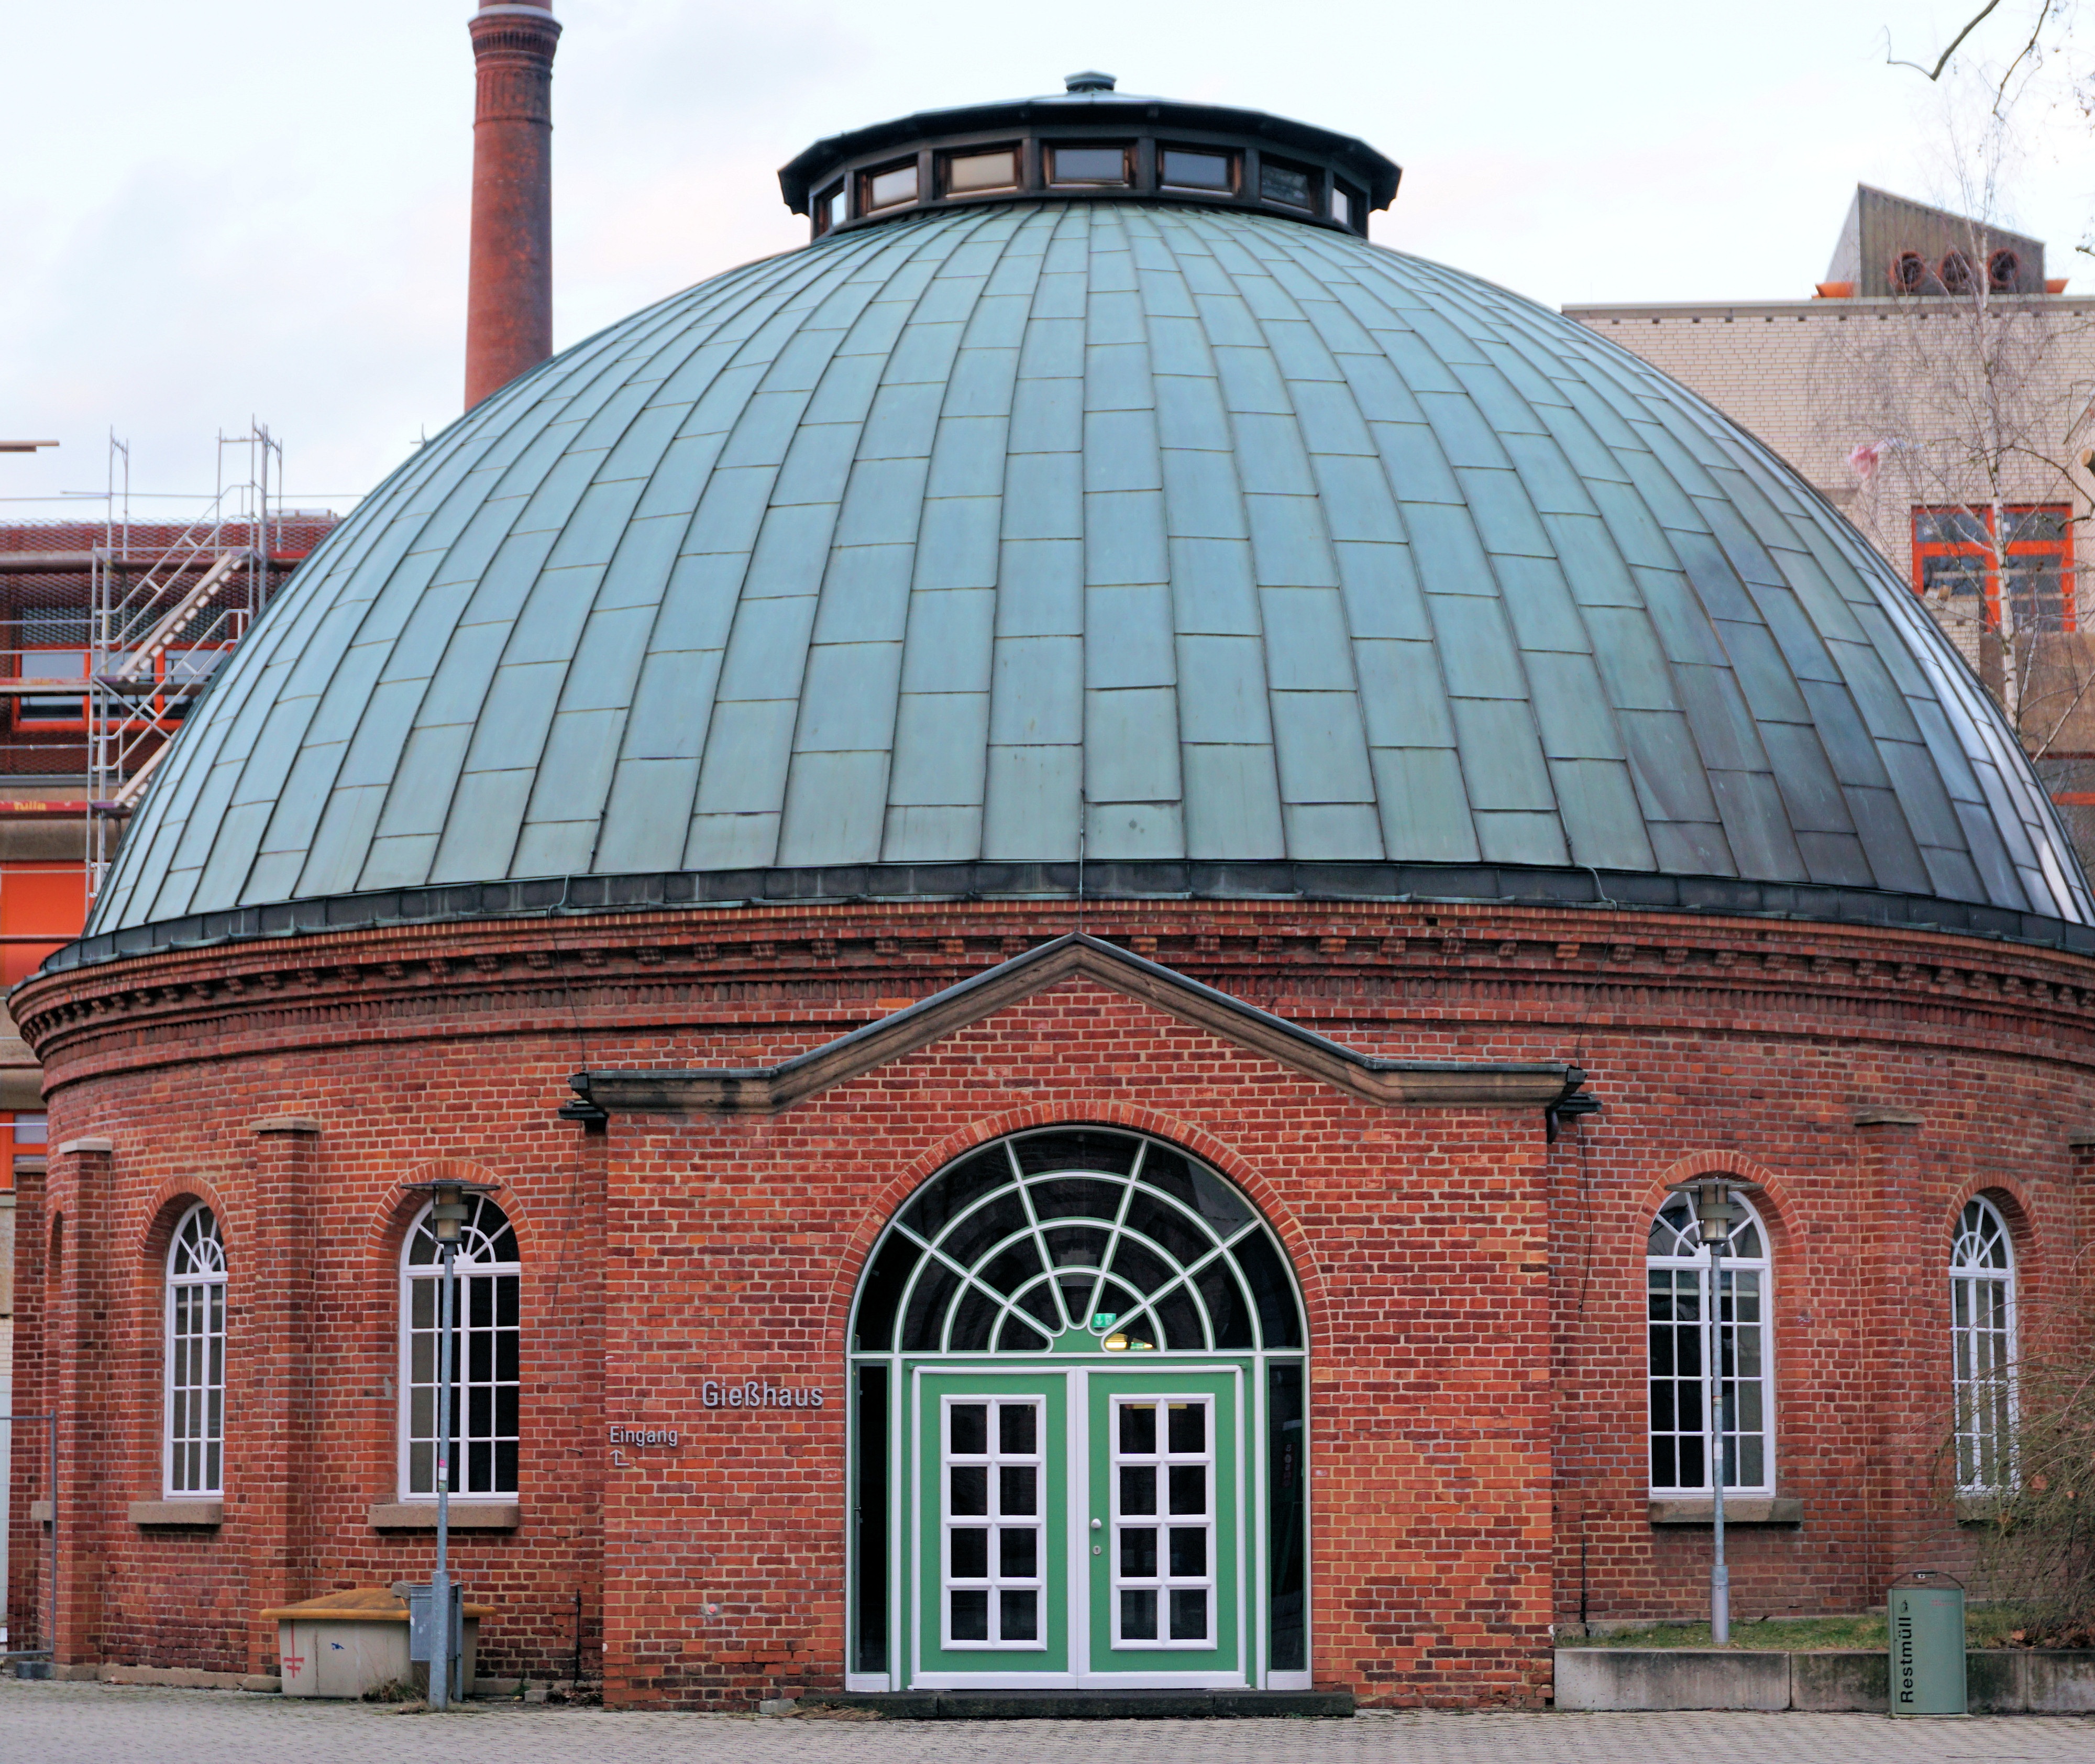
architecture, roof, building, home, wall, stone, small, facade, chapel, stone wall, place of worship, university, bricks, synagogue, dome, input, kassel, uni kassel, university of kassel